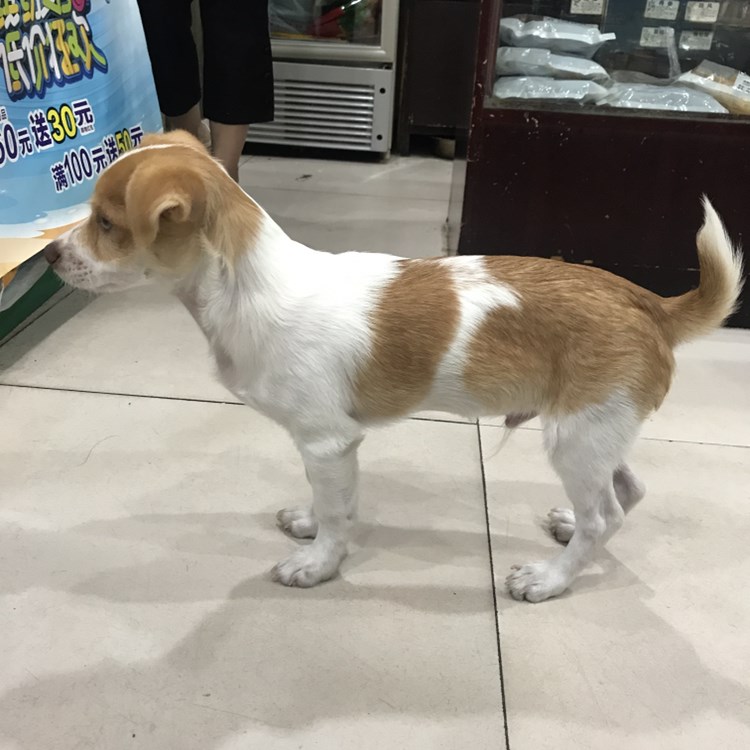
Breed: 806-n000129-papillon